Annis Boudinot Stockton

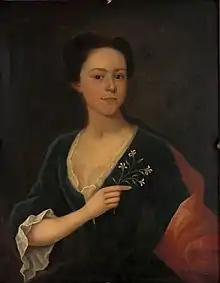
Annis Boudinot Stockton

Annis Boudinot Stockton (July 1, 1736 – February 6, 1801) was an American poet, one of the first women to be published in the Thirteen Colonies. Living in Princeton, New Jersey, Stockton wrote and published her poems in leading newspapers and magazines of the day and was part of a Mid-Atlantic writing circle. She was the author of more than 120 works, but it was not until 1985, when a manuscript copybook long held privately was given to the New Jersey Historical Society, that most of them became known. Before that, she was known to have written 40 poems. The copybook contained poems that tripled the amount of her known work. A complete collection of her works was published in 1995. She is featured in the permanent exhibit at Morven Museum & Garden in Princeton, NJ.